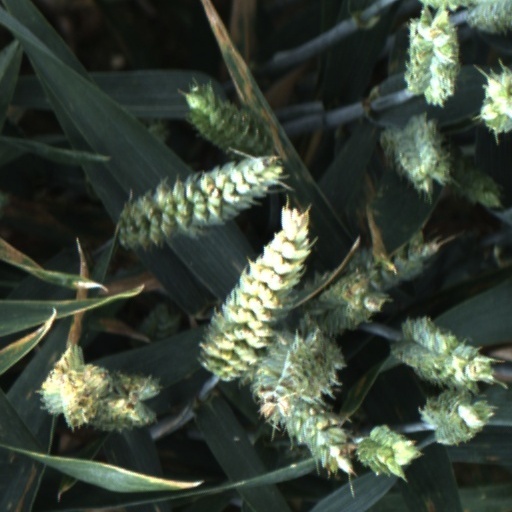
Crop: wheat